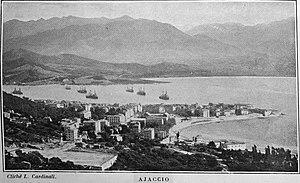
publié dans le ""Bulletin de l'œuvre des voyages scolaires""."